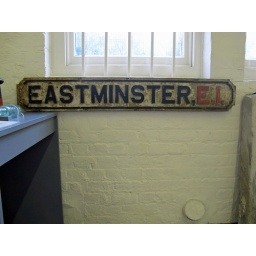
Eastminster, E1 road sign in the Ragged School.